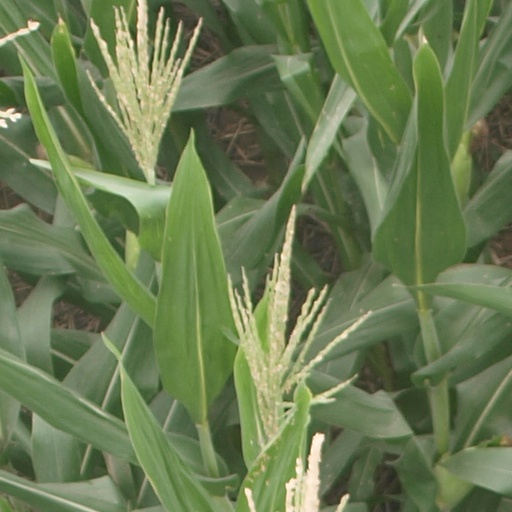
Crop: maize; corn